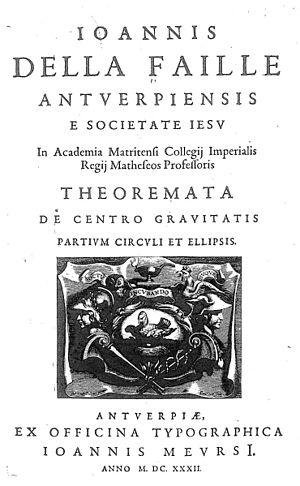
Jean-Charles della Faille, né le 1ᵉʳ mars 1597 à Anvers et décédé le 4 novembre 1652 à Barcelone, était un prêtre jésuite brabançon, mathématicien et précepteur du prince Juan José d'Autriche, à la cour d'Espagne.